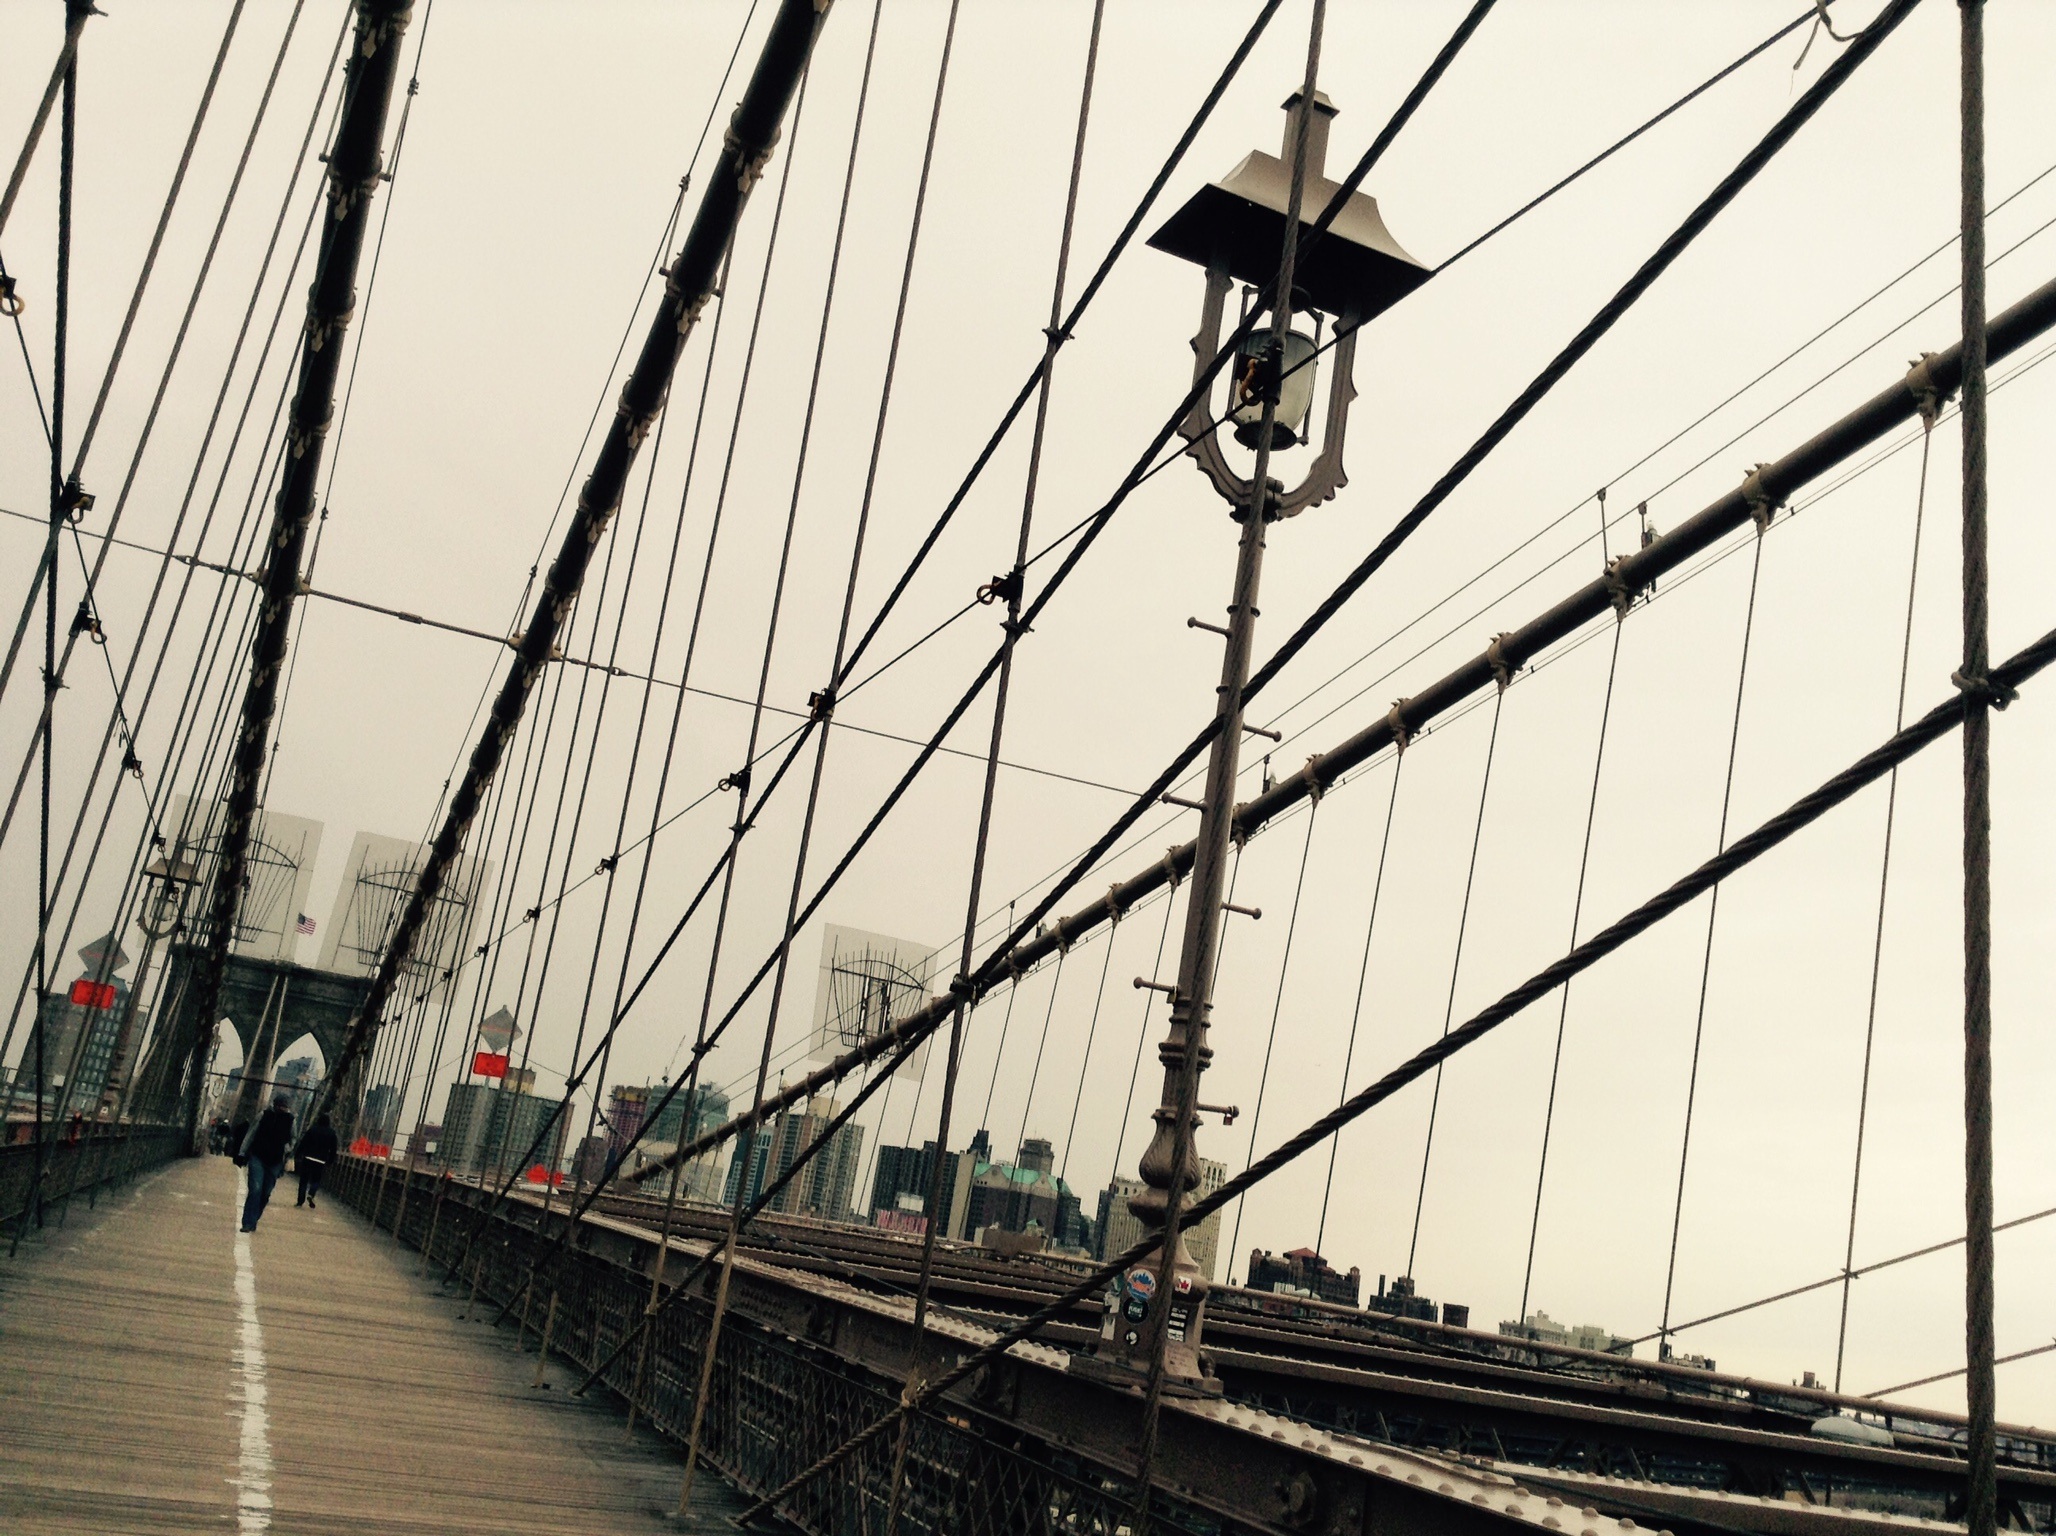
track, bridge, transport, line, vehicle, mast, electricity, public transport, shape, urban area